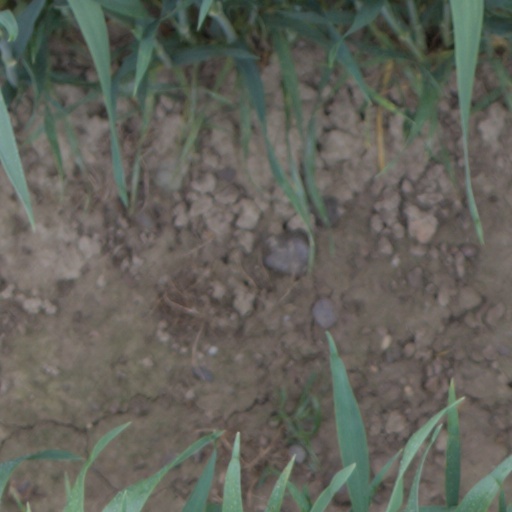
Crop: wheat